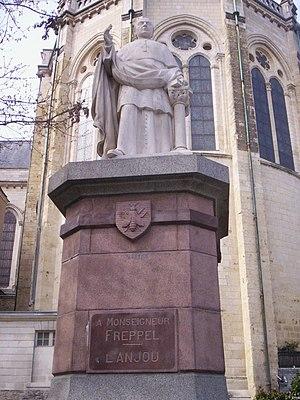
Charles-Émile Freppel, né à Obernai le 1ᵉʳ juin 1827 et mort à Angers le 23 décembre 1891, fut évêque d'Angers et député du Finistère à l'Assemblée nationale. Il est le fondateur de l'Université catholique de l'Ouest.
Cet article recense les œuvres d'art dans l'espace public d'Angers, en France.